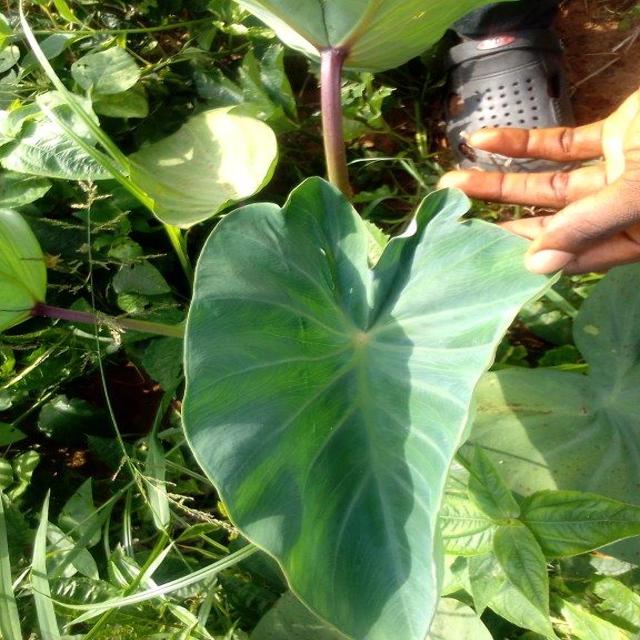
Label: Healthy